Bramley-Moore Dock

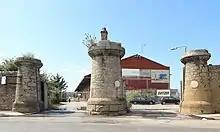
Dock gates on the Dock Road

Bramley-Moore Dock was a dock on the River Mersey in Liverpool, England, and part of the Port of Liverpool. The dock is located in the northern dock system in Liverpool's Vauxhall area, and was connected to Sandon Half Tide Dock to the north and Nelson Dock to the south. Jesse Hartley was the architect. The dock opened in 1848.